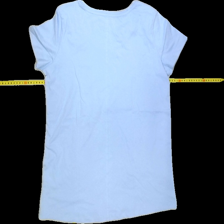
View: back
Type: T-shirt
Category: Ladies
Brand: Not Applicable
Colors: Blue
Material: 100% Cott
Pattern: Plain
Cut: C-collar
Size: M
Season: All
Trend: No trend
Stains: No
Price range: 50-100
Recommended usage: Reuse